Norwell Residence

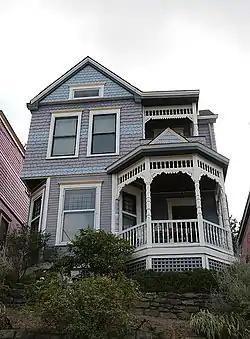
Front of the house

The Norwell Residence is a historic house in the Columbia-Tusculum neighborhood of Cincinnati, Ohio, United States. A Victorian building constructed in 1890, it is a weatherboarded structure with a stone foundation and a shingled roof. The overall floor plan of the house is irregular: two and half stories tall, the house is shaped like the letter "L" but appears to be a rectangle, due to the presence of two separate porches that fill in the remaining area. Many ornate details characterize it, including imbricated shingles on the westward-facing gable end of the house, a frieze with spindles on the railing of the primary porch, and small yet cunningly crafted braces for the same porch. Yet more distinctive is the secondary porch, which sits atop the primary one; it features braces and spindles similar to those of the primary porch.